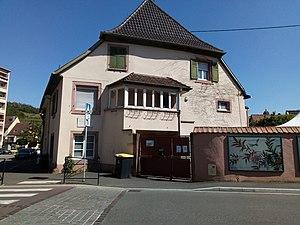
Vue de la maison natale de Théodore Deck à Guebwiller
Situé au cœur du centre historique de Guebwiller, le Musée Théodore Deck & des Pays du Florival expose la plus grande collection publique de céramiques de Théodore Deck. Le musée est aussi consacré au patrimoine culturel et naturel de la région de Guebwiller.